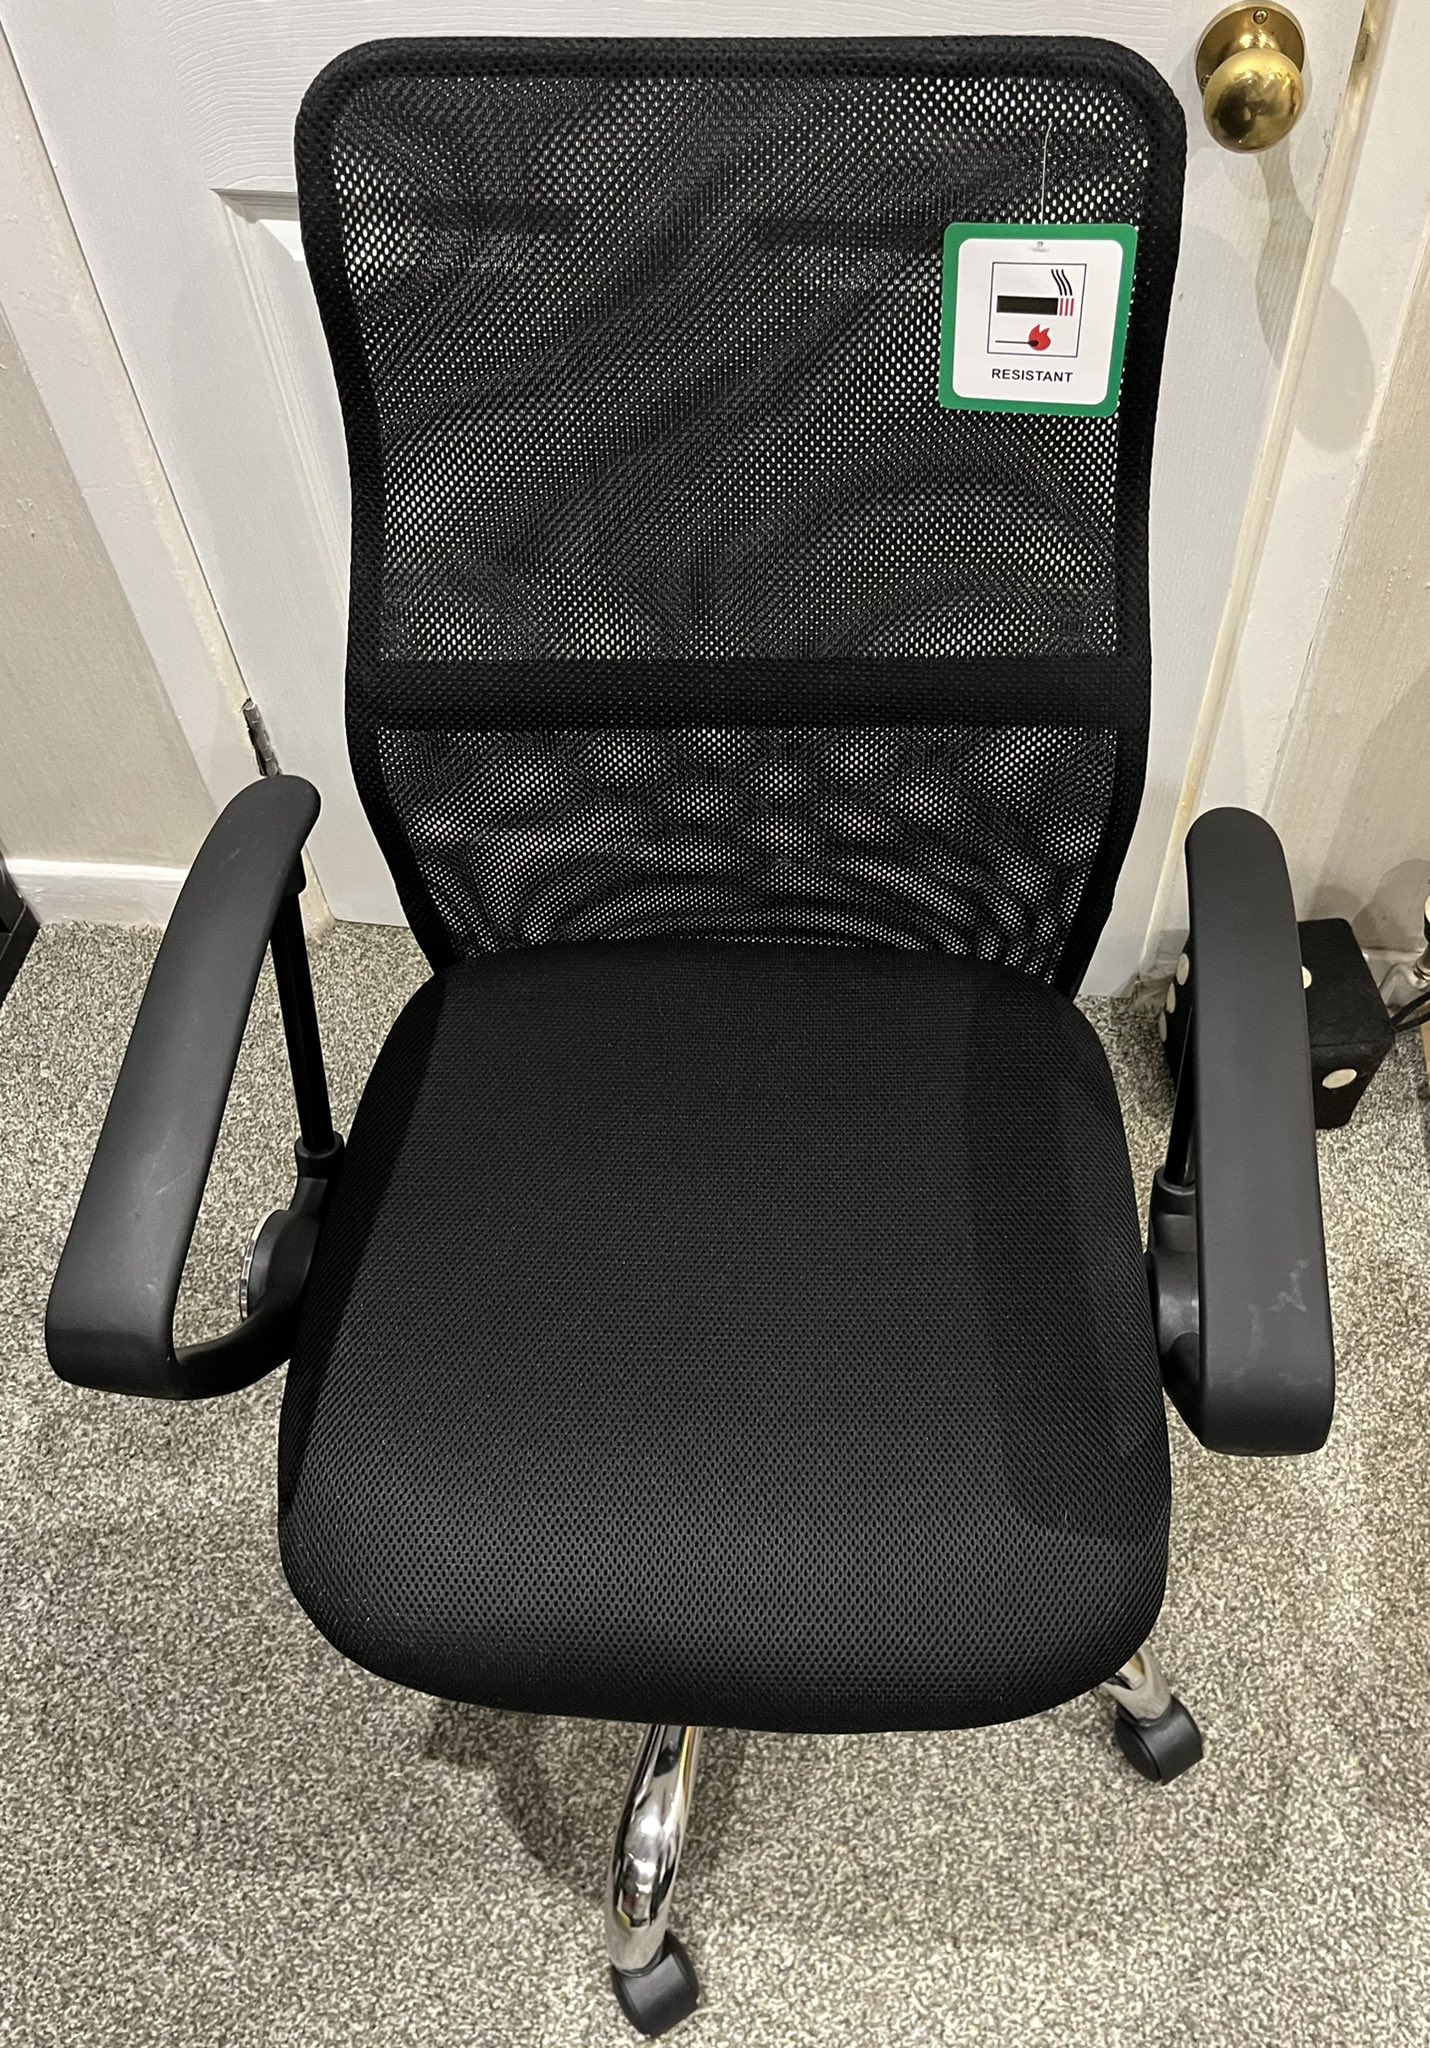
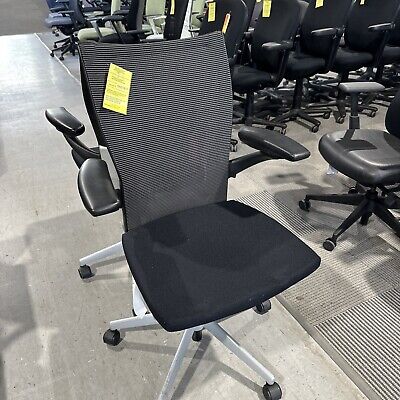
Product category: items_chair
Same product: no